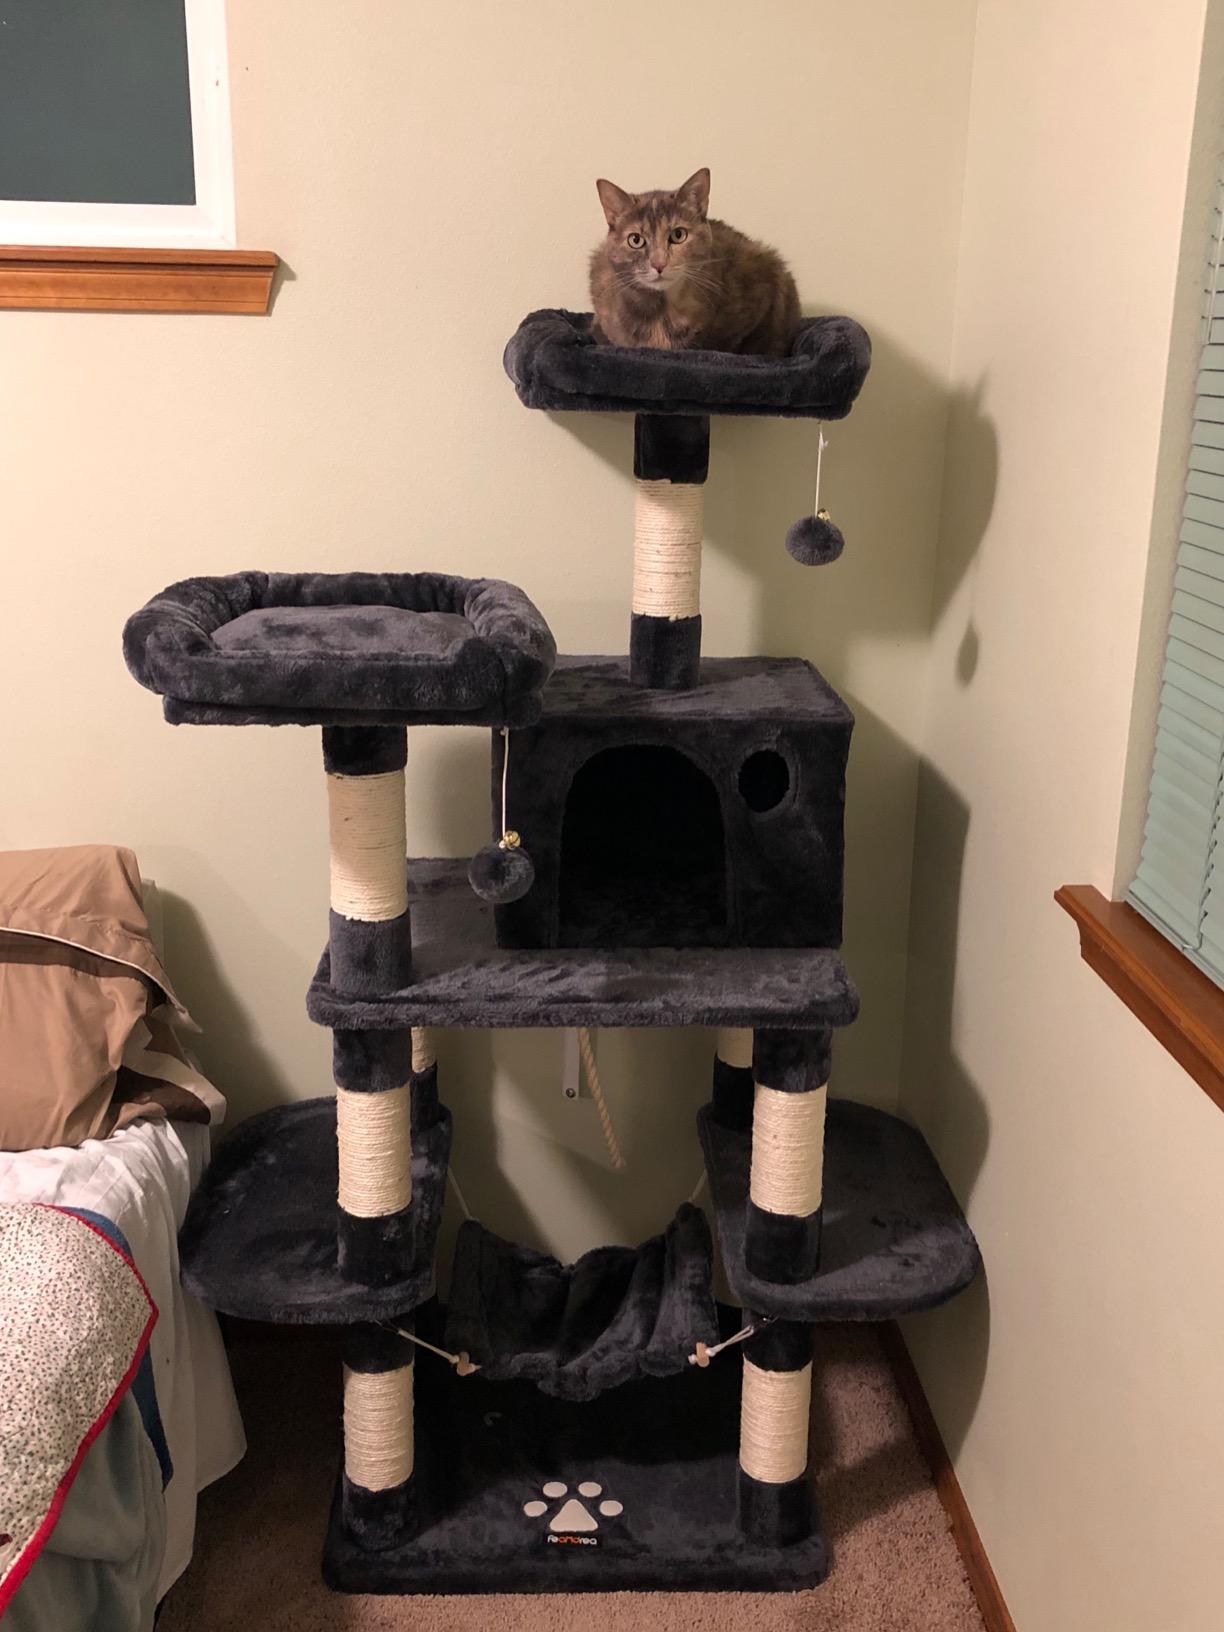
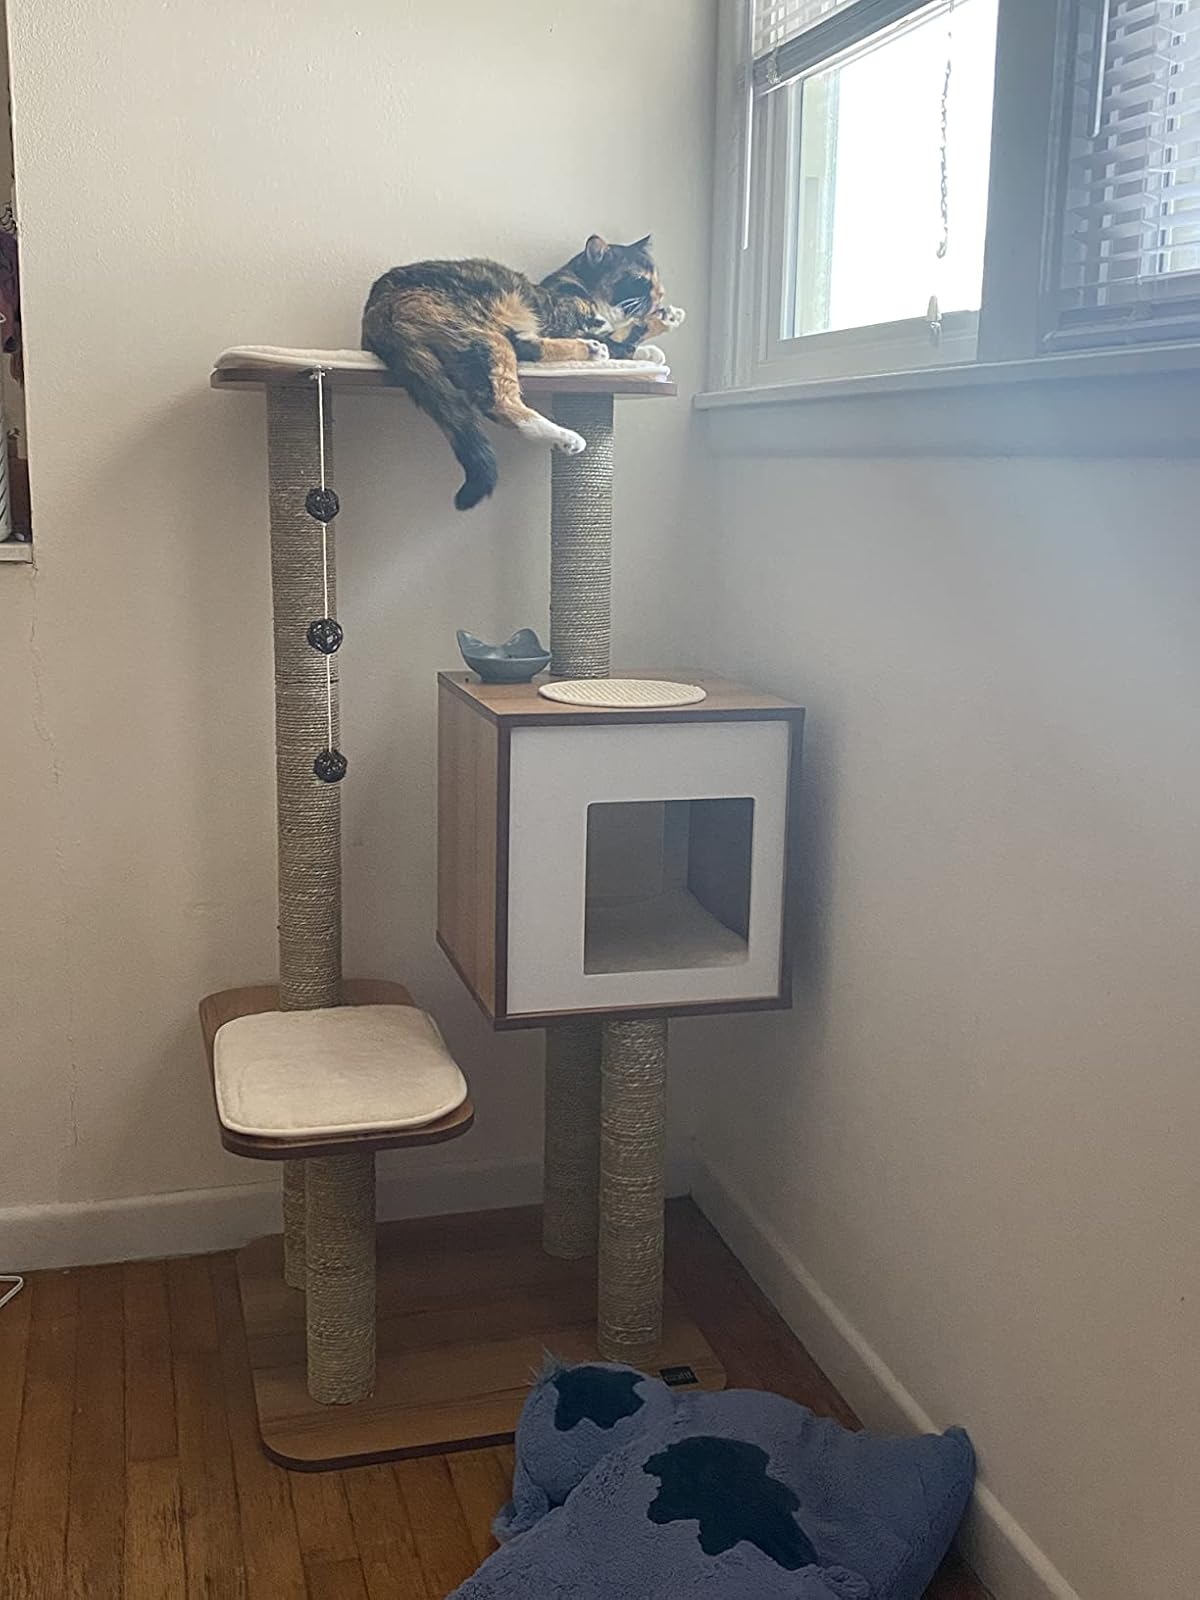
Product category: items_cat tree
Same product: no